Cricket World Cup awards

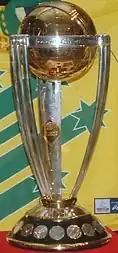
The Cricket World Cup Trophy.

At the end of each ICC Cricket World Cup final tournament, several awards are presented to the players and teams which have distinguished themselves in various aspects of the game.